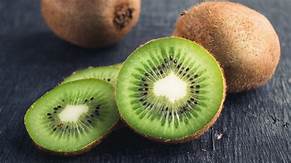
Label: Kiwi